Lobbying in Canada

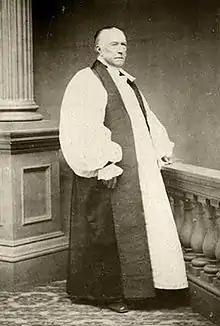
Bishop Strachan, who at the centre of the Family Compact, was both lobbied by elites, and very effectively lobbied the government.

The political culture in colonial Canada was imported from the British and French traditions, including early forms of political influence such as submission of petitions, which existed from the start of Canada's parliamentary structure.